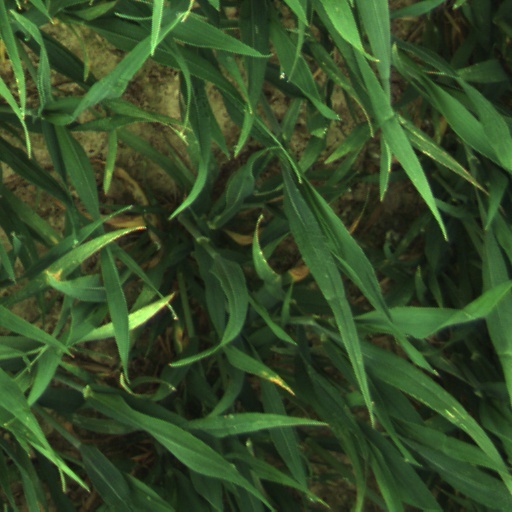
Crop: wheat